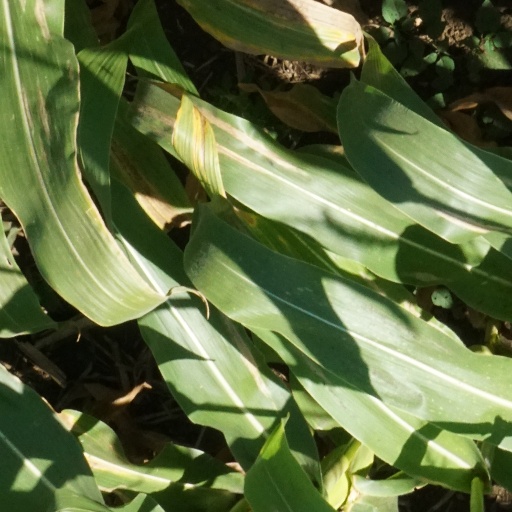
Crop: maize; corn